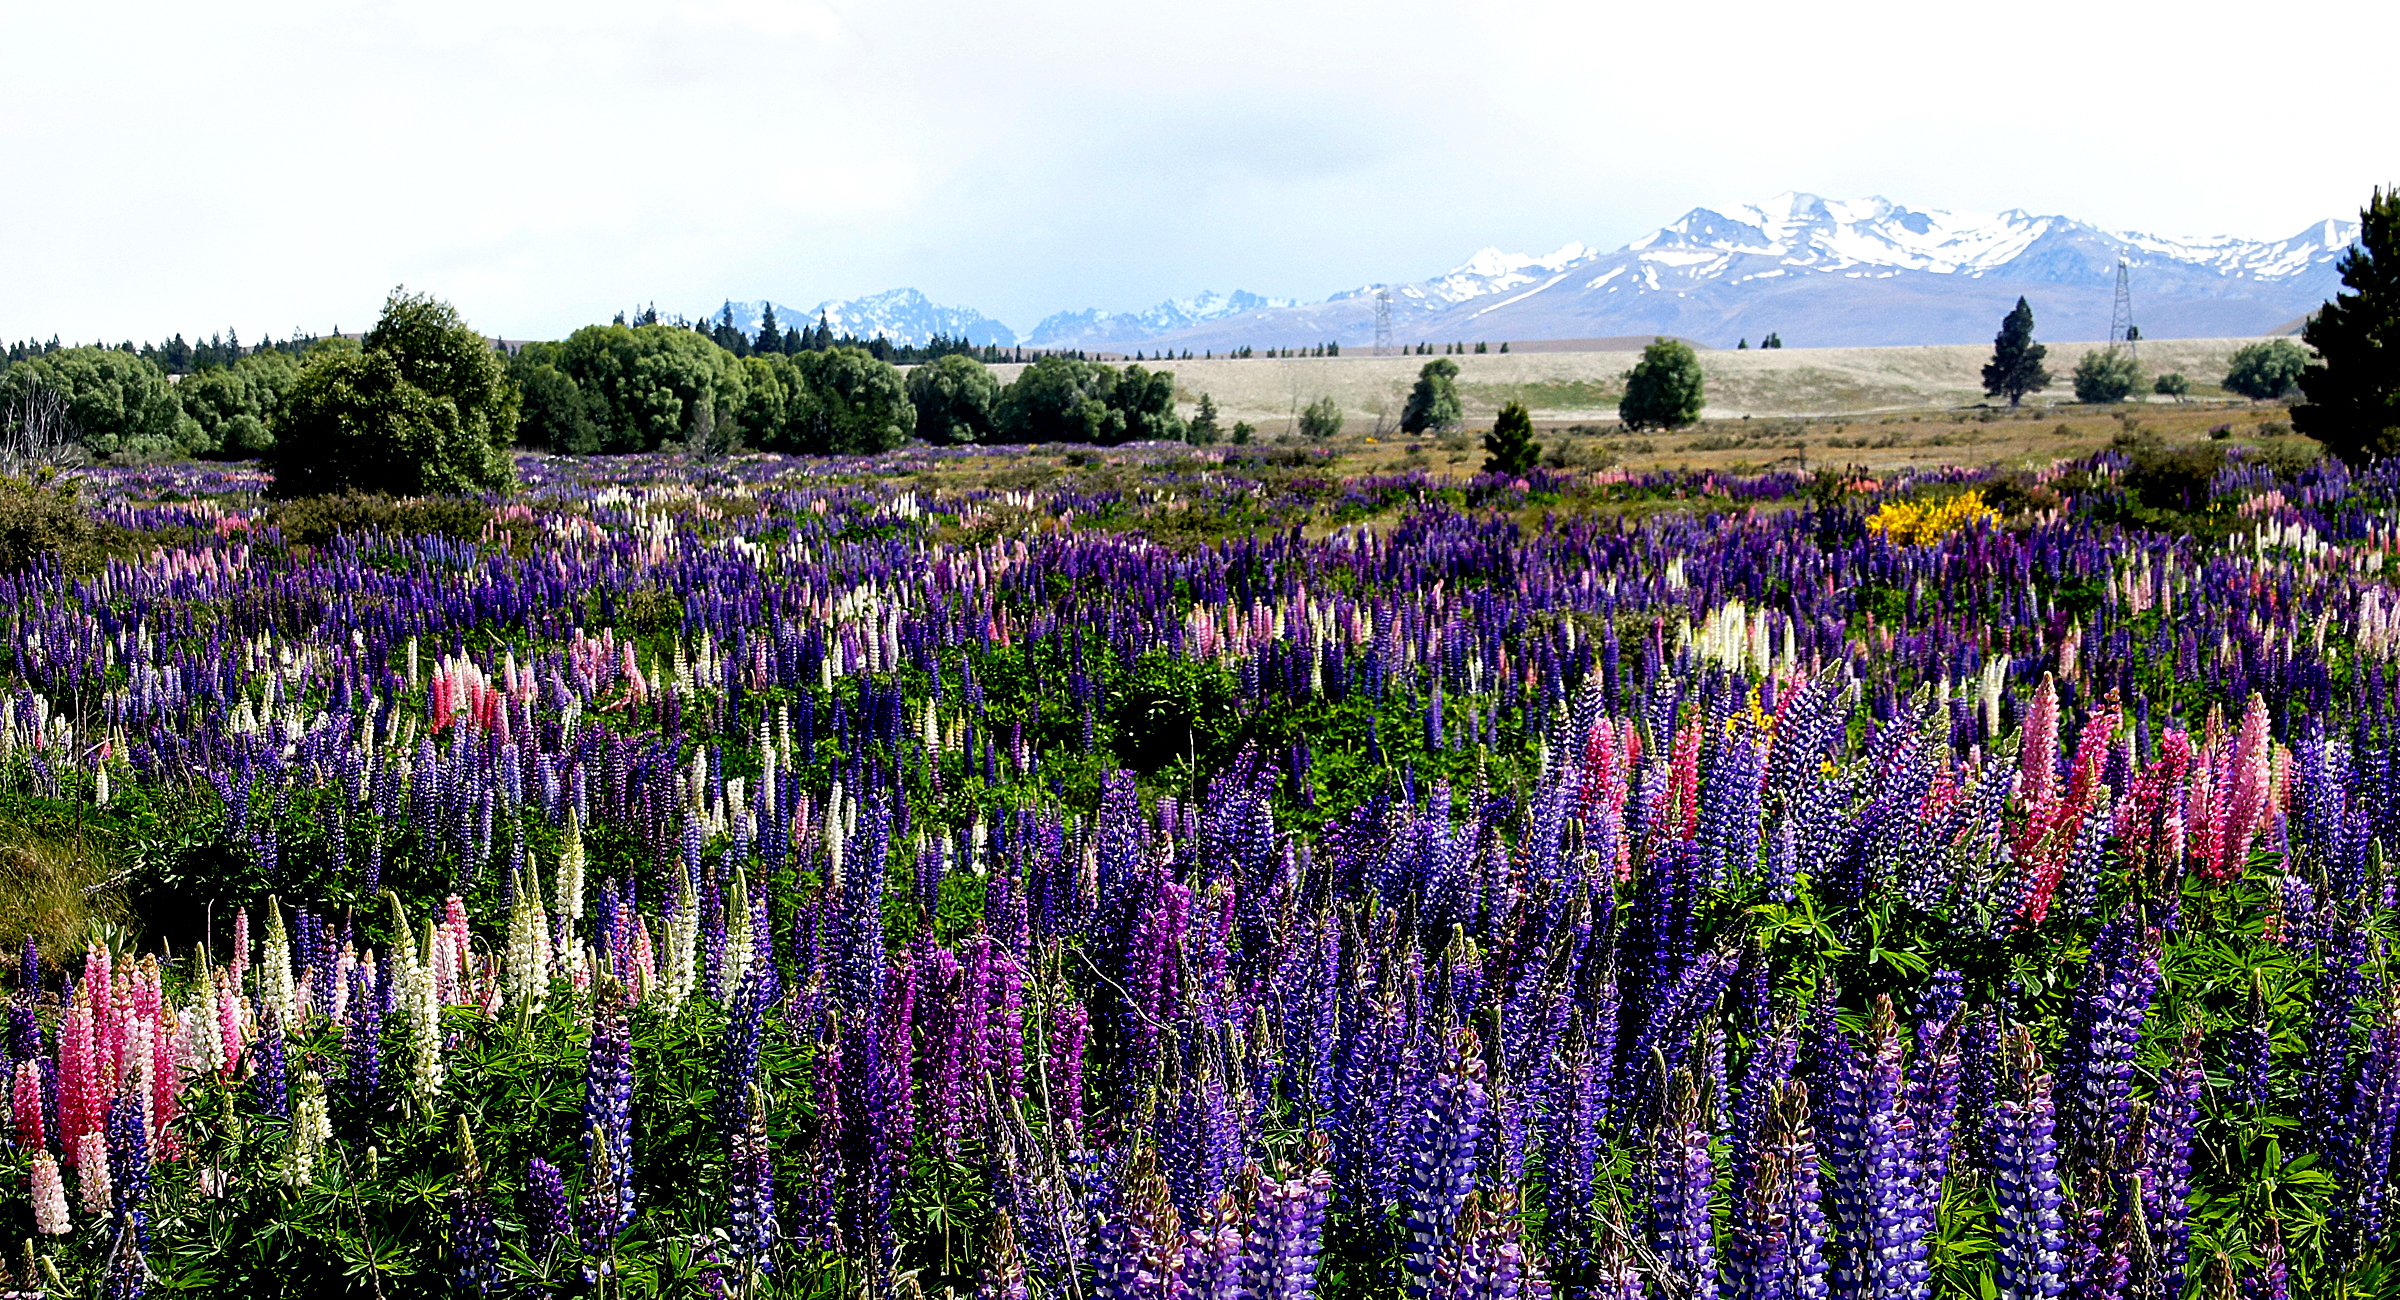
nature, plant, field, meadow, prairie, flower, botany, flora, lavender, wildflower, flowers, publicdomain, newzealand, bluebonnet, woodland, sonya580, lupins, russelllupins, mackenziecountry, tamron18270pzd, lupin, flowering plant, land plant, english lavender